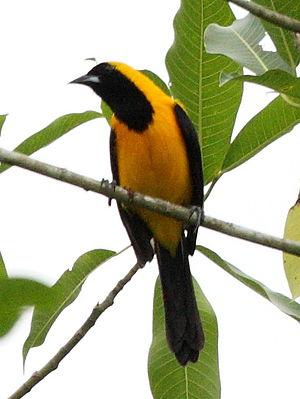
Ceci est une liste d'oiseaux repérés au Belize. Ce pays compte environ 450 îlots et petites îles situés dans la mer des Caraïbes auxquels s'ajoute la partie continentale coincée entre le sud du Mexique et l'est du Guatemala. On y compte 597 espèces d'oiseaux dont 8 sont globalement menacées et 4 ont été introduites par l'Homme. Cette liste suit les conventions reprises dans l'ouvrage de James F. Clements « La liste de contrôle des oiseaux du monde », 6ᵉ édition. Les espèces introduites et rares sont comptabilisées dans le total des espèces présentes au Belize.
L’Oriole noir et or est une espèce d'oiseaux de la famille des ictéridés et qu’on retrouve du sud du Mexique jusqu’au nord de l’Amérique du Sud.